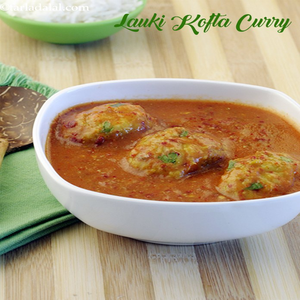
Dish: kofta